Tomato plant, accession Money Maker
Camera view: vertical (180 deg); turntable rotation: 300 degrees
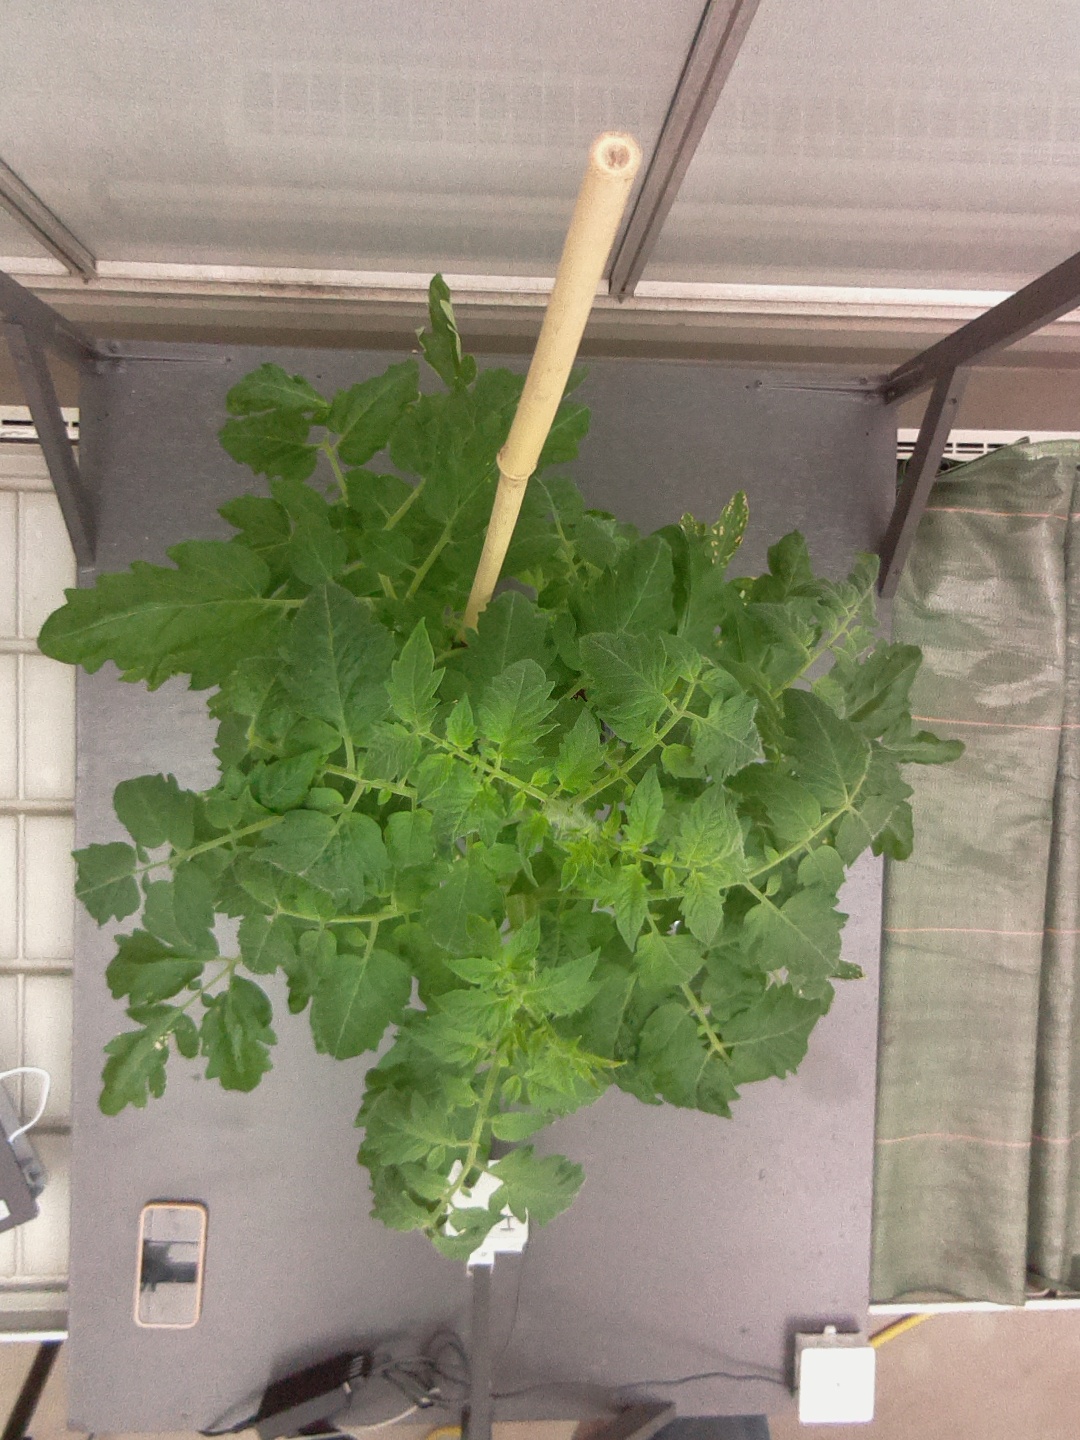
BBCH growth stage 27: 70%-80% Side shoots formed